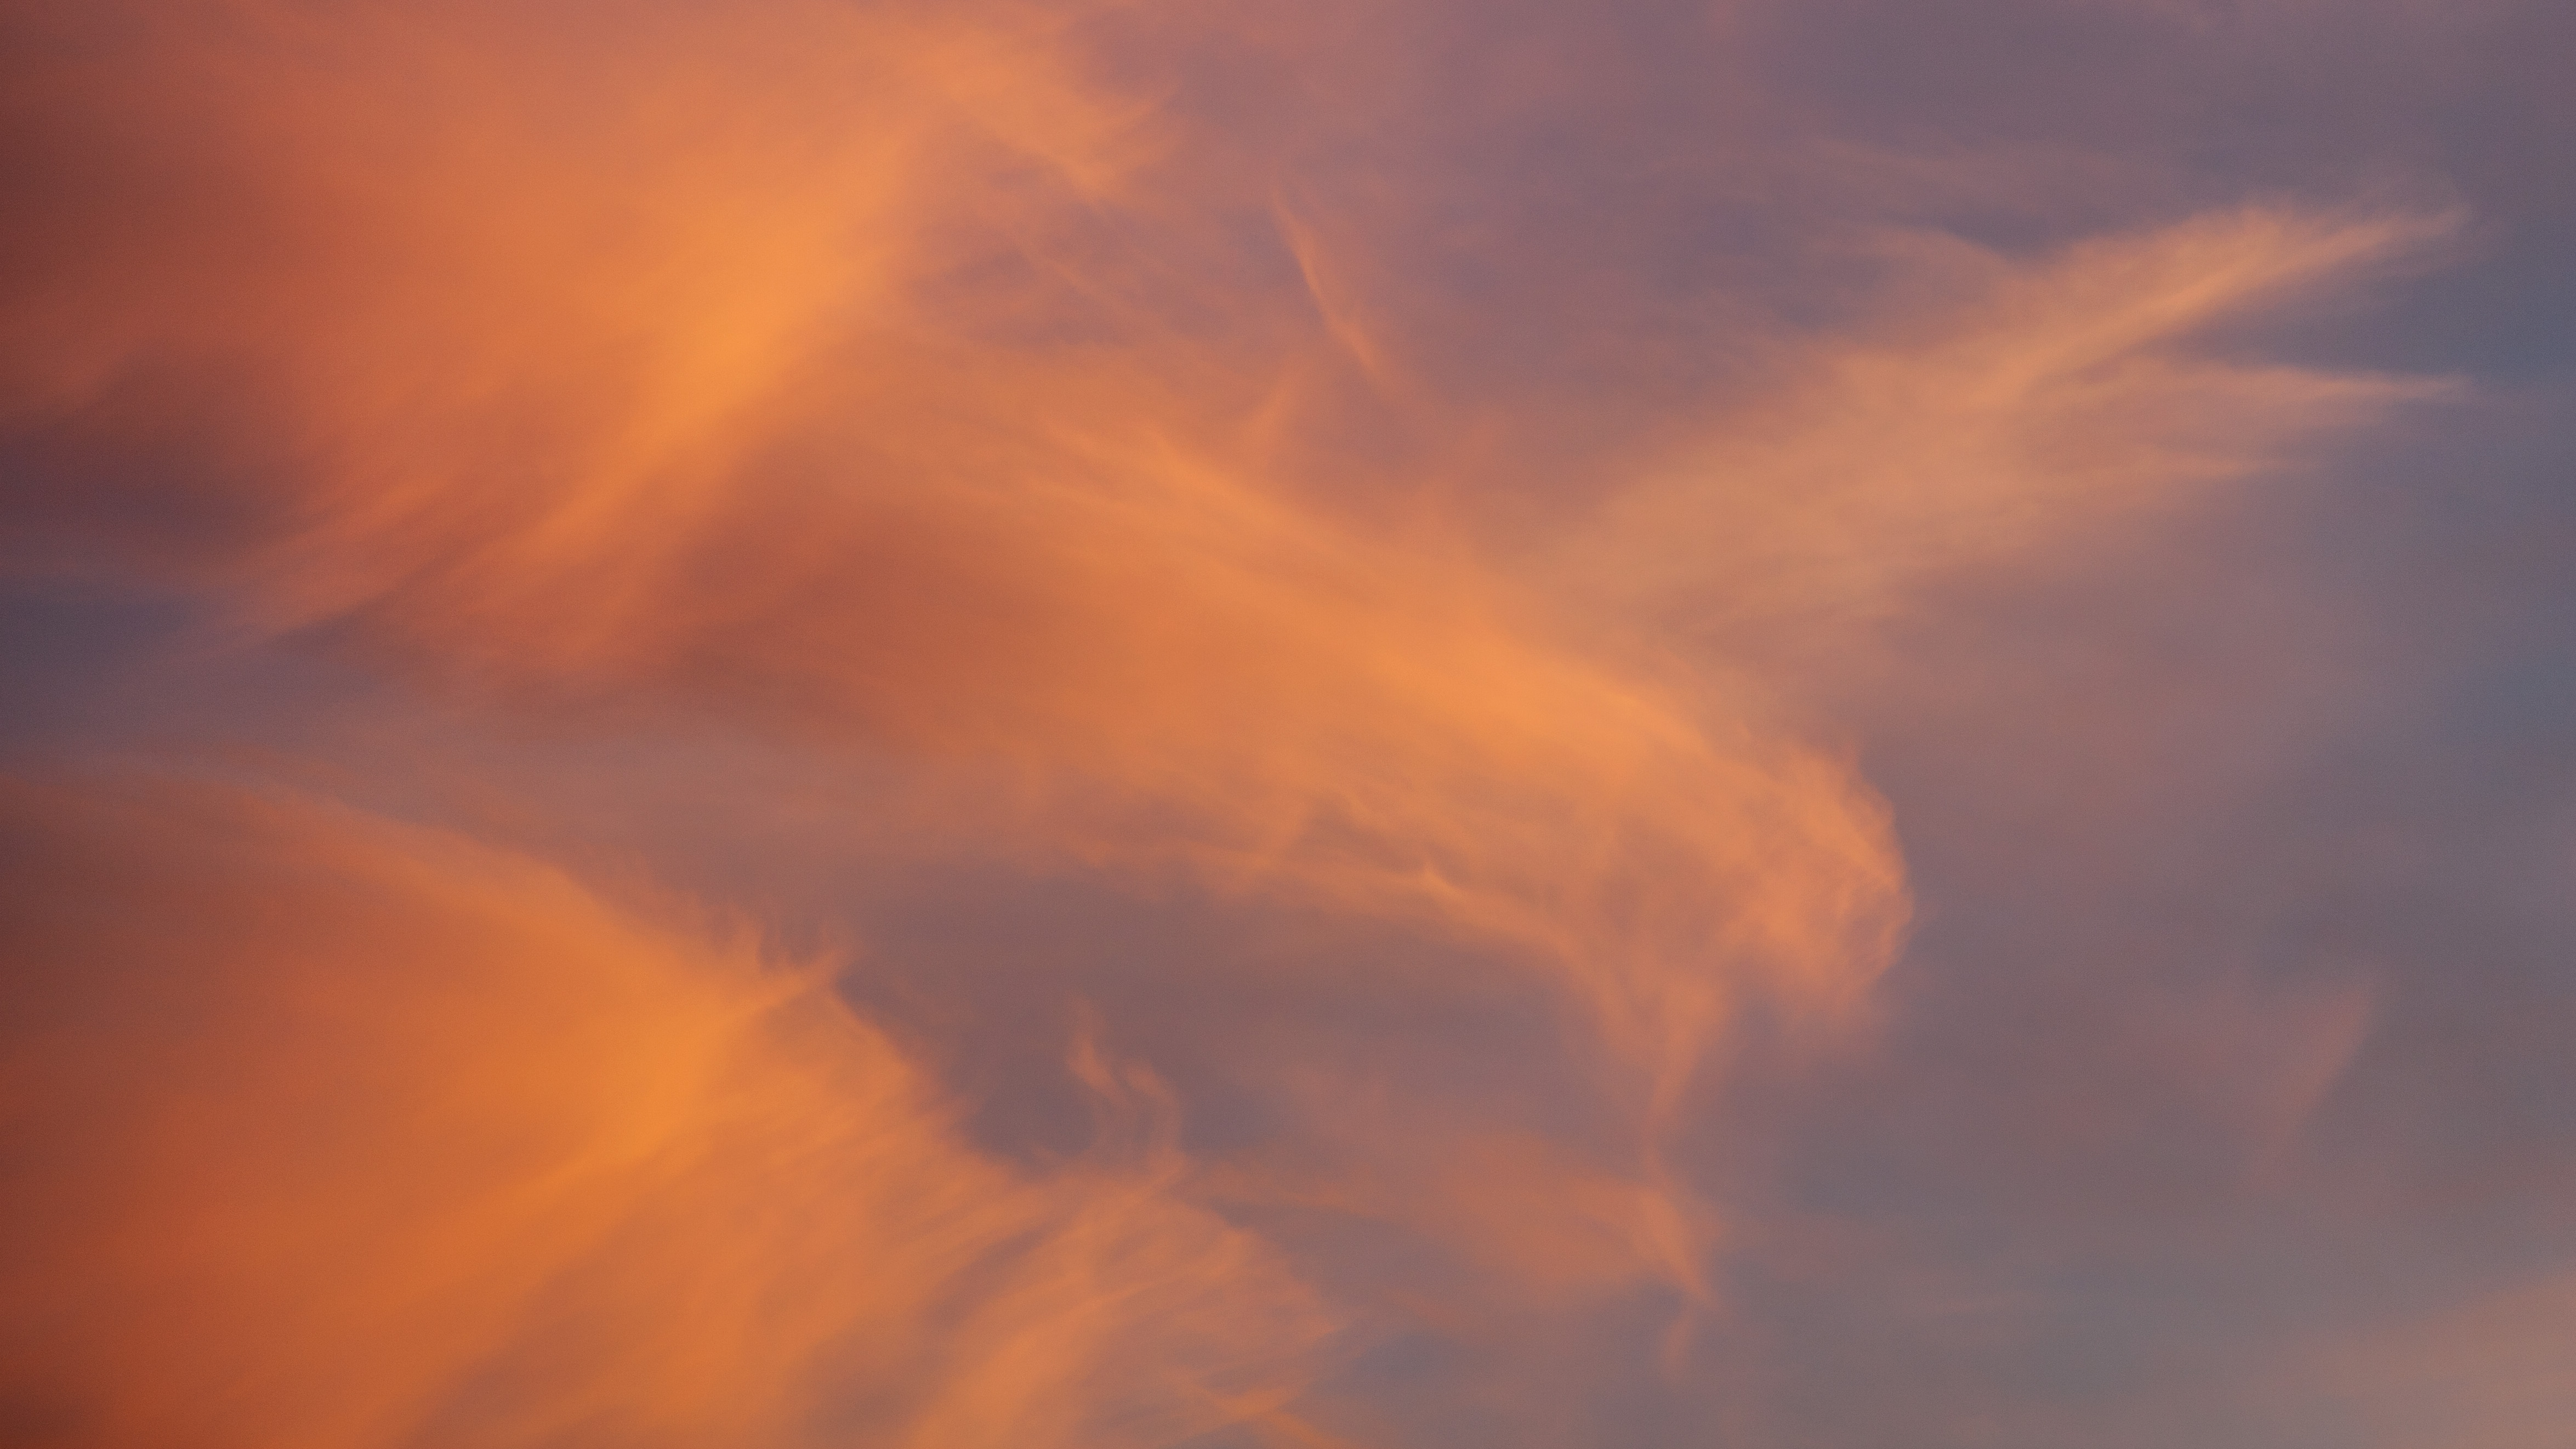
horizon, cloud, sky, sun, sunrise, sunset, sunlight, dawn, atmosphere, dusk, cumulus, clouds, rorschach, afterglow, atmosphericrefraction, meteorological phenomenon, red sky at morning